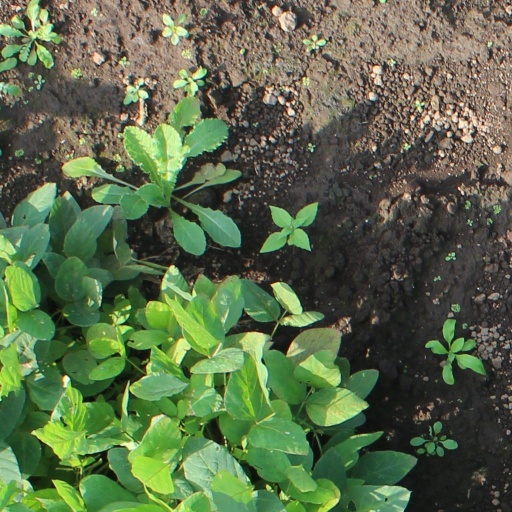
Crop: soybean